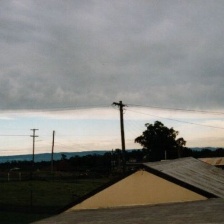
Cloud type: Nimbostratus